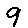
Label: 9